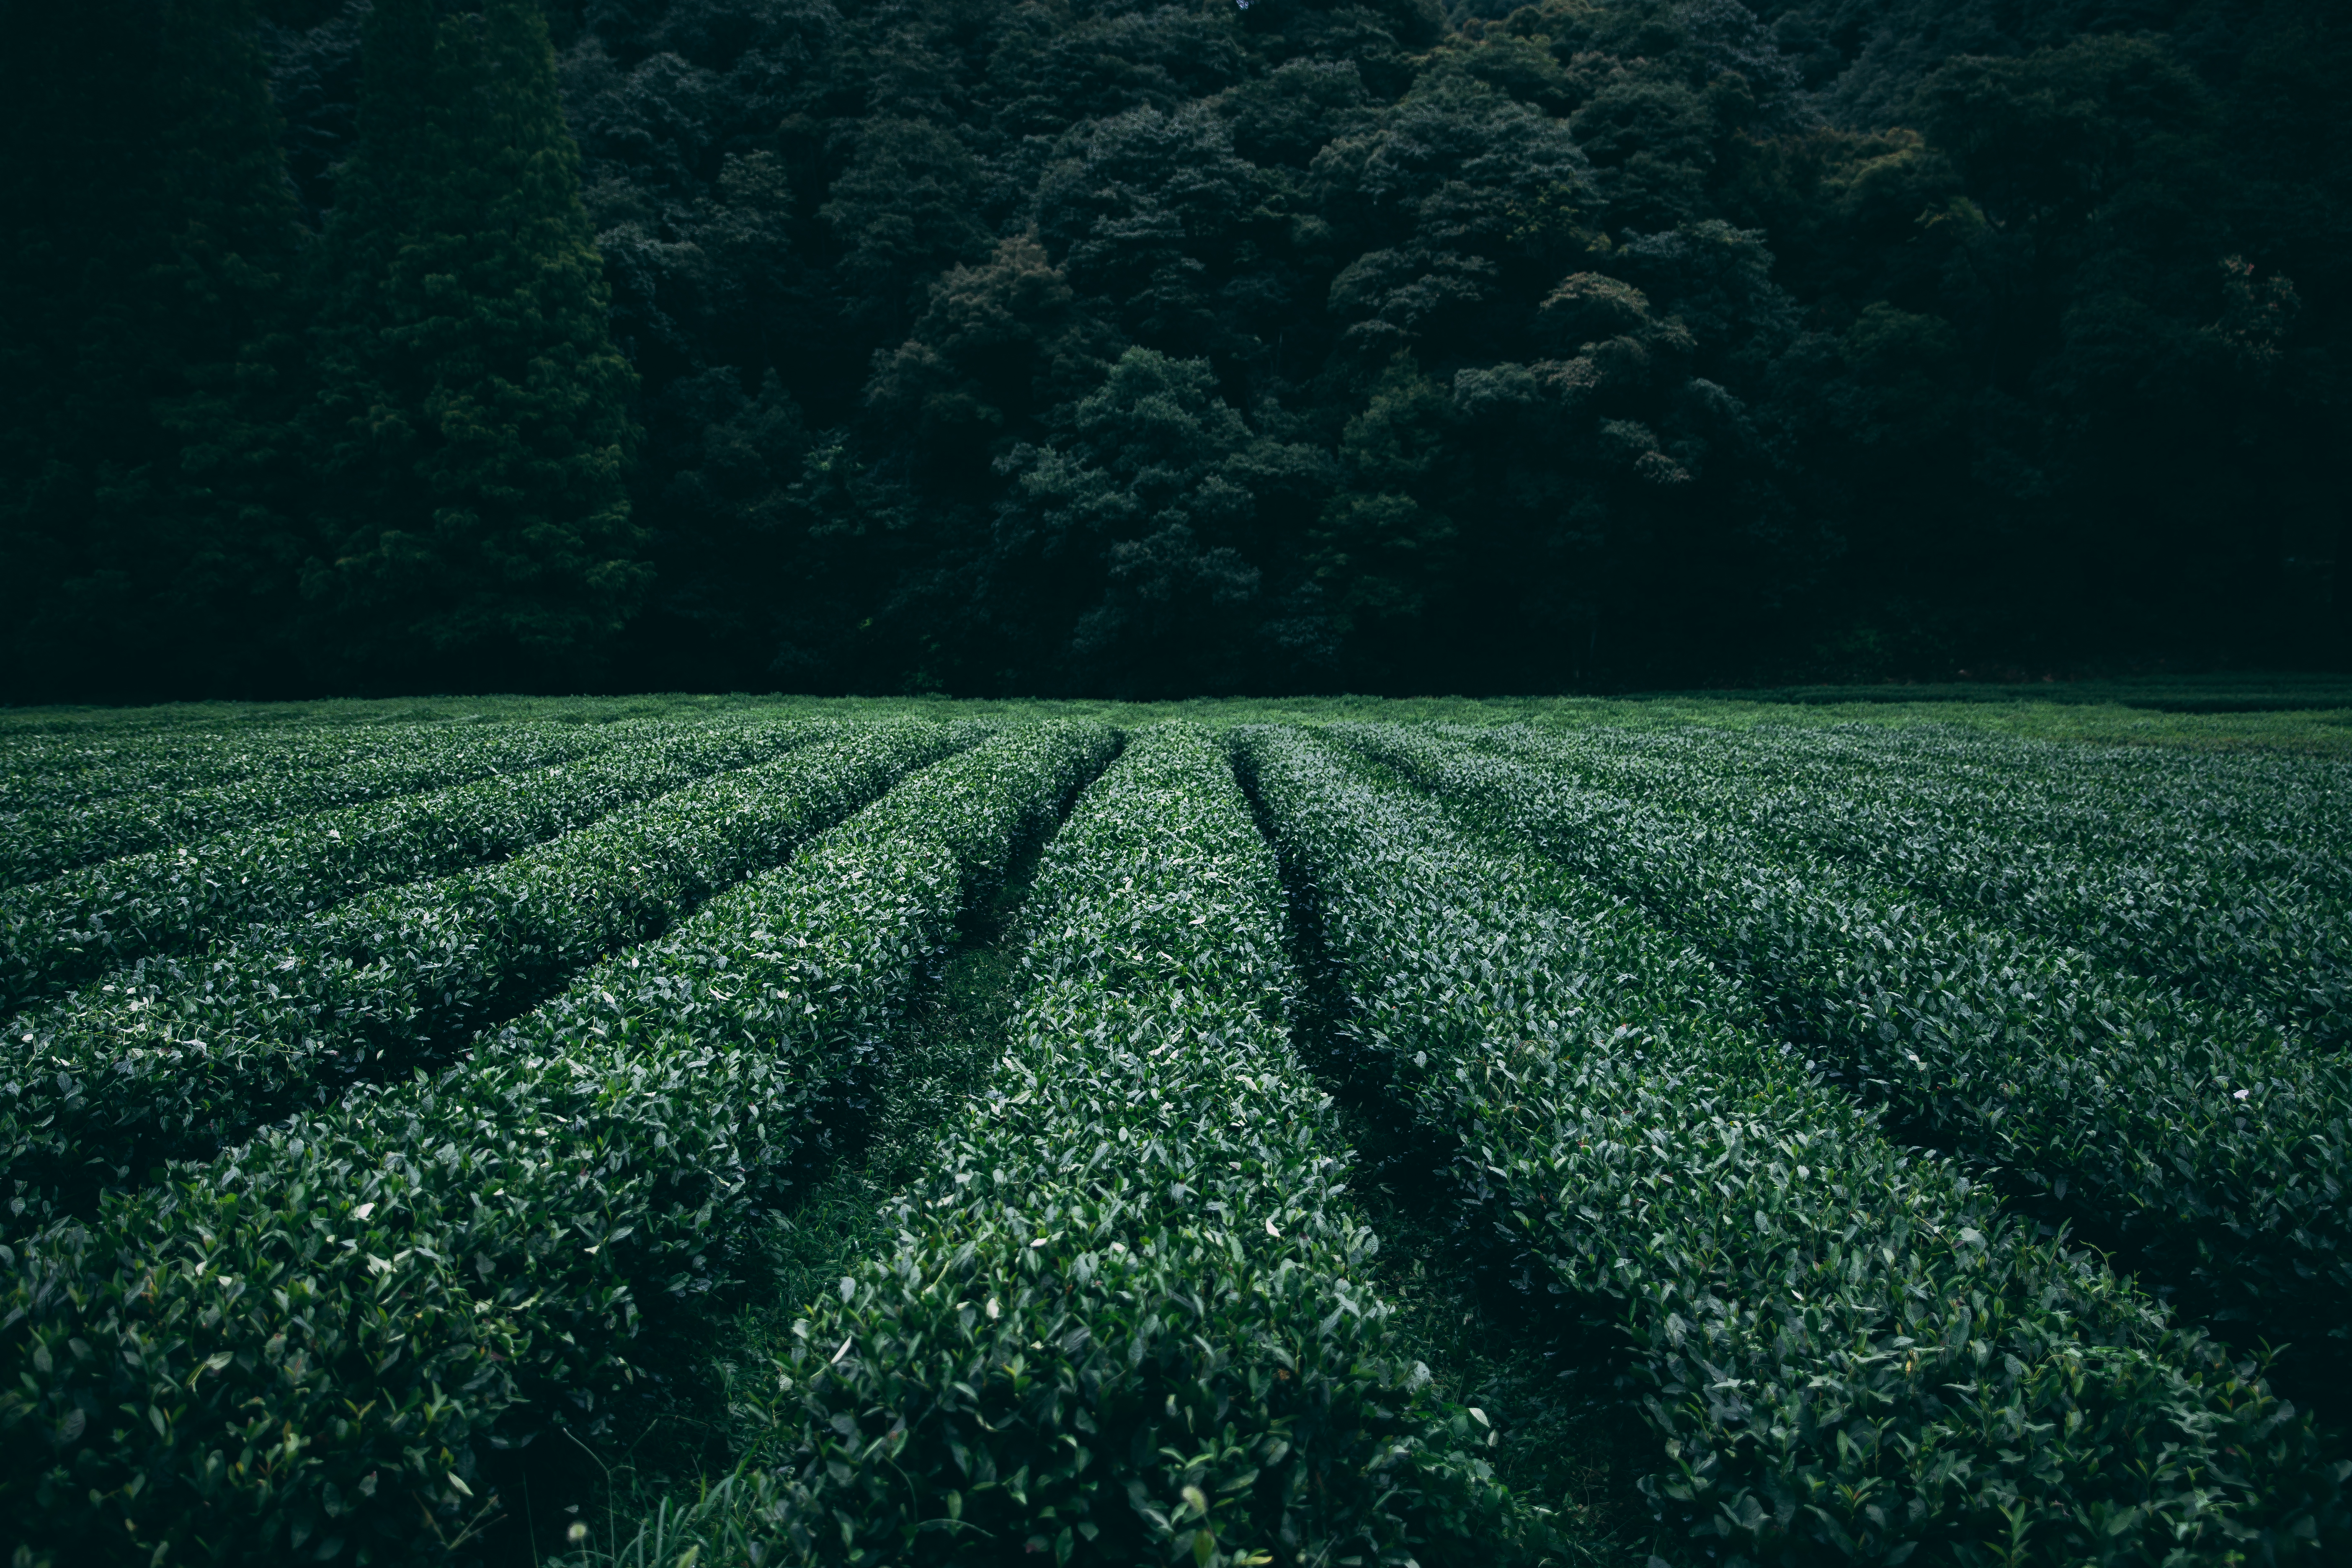
tree, nature, grass, plant, field, lawn, meadow, sunlight, tea, leaf, flower, green, crop, soil, asia, agriculture, rows, plantation, rural area, grass family